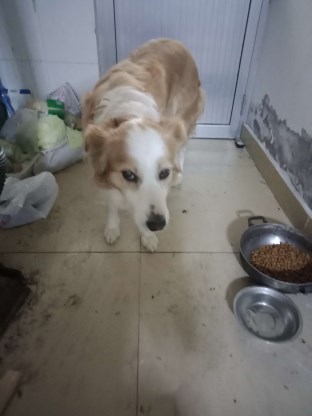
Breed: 2594-n000109-Border_collie